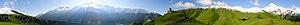
Panorama à 360° de l’église d’altitude de la Trinité Zminda Sameba du village de Guerguétie, du mont Shani (ou Gora Shan) et du Mont Kazbek en Géorgie. Italiano: Vista panoramica a 360° della Gergeti Trinity Church, monte Kazbek e monte Shani in Georgia. Русский: 360°-ая панорама в окрестностях Степанцминды, Грузия: слева — гора Шан, справа — гора Казбек, в центре — Гергетская церковь Српски / srpski: 360° панорамски поглед на планински врх Казбек, Гергетijску Цркву Тројства и планине Шан у Грузији Slovenščina: 360° panoramski pogled na vrh Kazbek, Gergeti Cerkev Trojice in gore Shan v Gruziji Srpskohrvatski / српскохрватски: 360° panoramski pogled na planinski vrh Kazbek, Gergetijsku Crkvu Trojstva i planine Šan u Gruziji
L’Église de la Trinité de Guerguéti est le nom d'une église du XIVᵉ siècle située près du village de Guerguéti en Géorgie, au-dessus de la ville de Stephantsminda. Elle est sur la rive droite de la rivière Tchkheri, un affluent du fleuve Terek, à une altitude de 2 170 m au pied du Mont Kazbek.